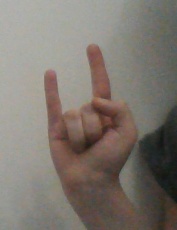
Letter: la